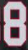
Number: 8